Night By Night

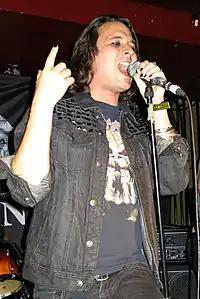
Henry Rundell performing in London with Night By Night

Night by Night recorded its debut album with producer Romesh Dodangoda in late 2012. Prior to leaving the band, Daniel Rossall was interviewed about Night by Night in the December 2012 issue of Classic Rock Presents AOR.